Ghosts and spirits in Māori culture

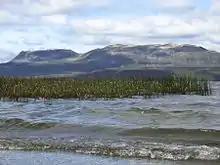
A phantom canoe was believed to have been seen by tourists at Lake Tarawera eleven days before Mount Tarawera erupted in 1886.

The topic of ghosts and spirits ("kehua") in Māori culture is often considered a tapu subject, yet many Māori legends contain mentions of apparitions and paranormal occurrences. It is claimed that long deceased family members may appear to warn of upcoming danger, such as with the famous phantom canoe in 1886 that many reportedly saw on Lake Tarawera, that is believed to have been an omen for the volcanic eruption that occurred eleven days later.